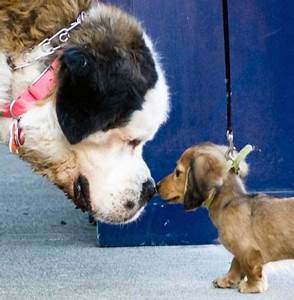
Label: cane